Exposition Park (Pittsburgh)

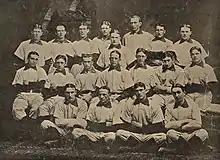
The Pirates, 1903

The newly-redubbed Pittsburgh Pirates moved to Exposition Park the following season. On April 24, 1891, Fred Carroll hit the first home run by a Pirate in the stadium. Under the management of Fred Clarke the Pirates won the National League pennant in 1901, 1902, and 1903. After the 1903 season, Dreyfuss and Boston Americans owner Henry Killilea organized a best of nine-game series to match the two pennant winners against each other. This first modern World Series held three games in Boston before moving to Exposition Park with the Pirates leading the series 2–1. On October 6, 1903, 7,600 people attended the first World Series game in a National League stadium—the Pirates won by one run. The following day 12,000 people attended the game, forcing some spectators to stand behind a rope in the outfield. The Pirates lost three of four games at Exposition Park and eventually the Series.